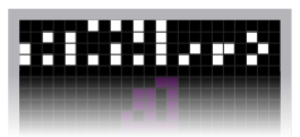
Arecibo-budskabet / Meddelelsen / Binære tal
Tallene 1-10
Arecibobudskabet var en meddelelse, der blev sendt ud i Rummet via frekvensmodulerede radiobølger under en ceremoni ved Arecibo-Observatoriet i Puerto Rico den 16. november 1974. Budskabet blev afsendt mod kuglehoben M13 cirka 25.000 lysår fra Jorden. M13 blev valgt, da den er stor og forholdsvis tæt på Jorden og kunne ses på himlen på tidspunktet for afsendelsen af budskabet. Selve sendingen tog ca. tre minutter. Sendestyrken var en megawatt i en frekvens på 2,38 GHz. Det er en million gange kraftigere end tv-signaler, og kraftigere end Solen i radio-området. Et radioteleskop burde kunne opfange budskabet, men fordi det ikke blev gentaget, er chancen mikroskopisk.